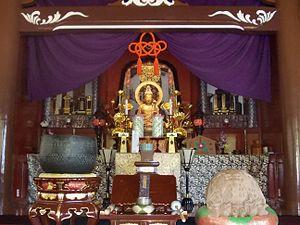
Le Shōkaku-ji est un temple bouddhiste de Rinzai situé à Jōnan-ku, préfecture de Fukuoka au Japon. Son préfixe de sangō honoraire est Higashiaburayama. Il est également appelé Aburayama Kannon.